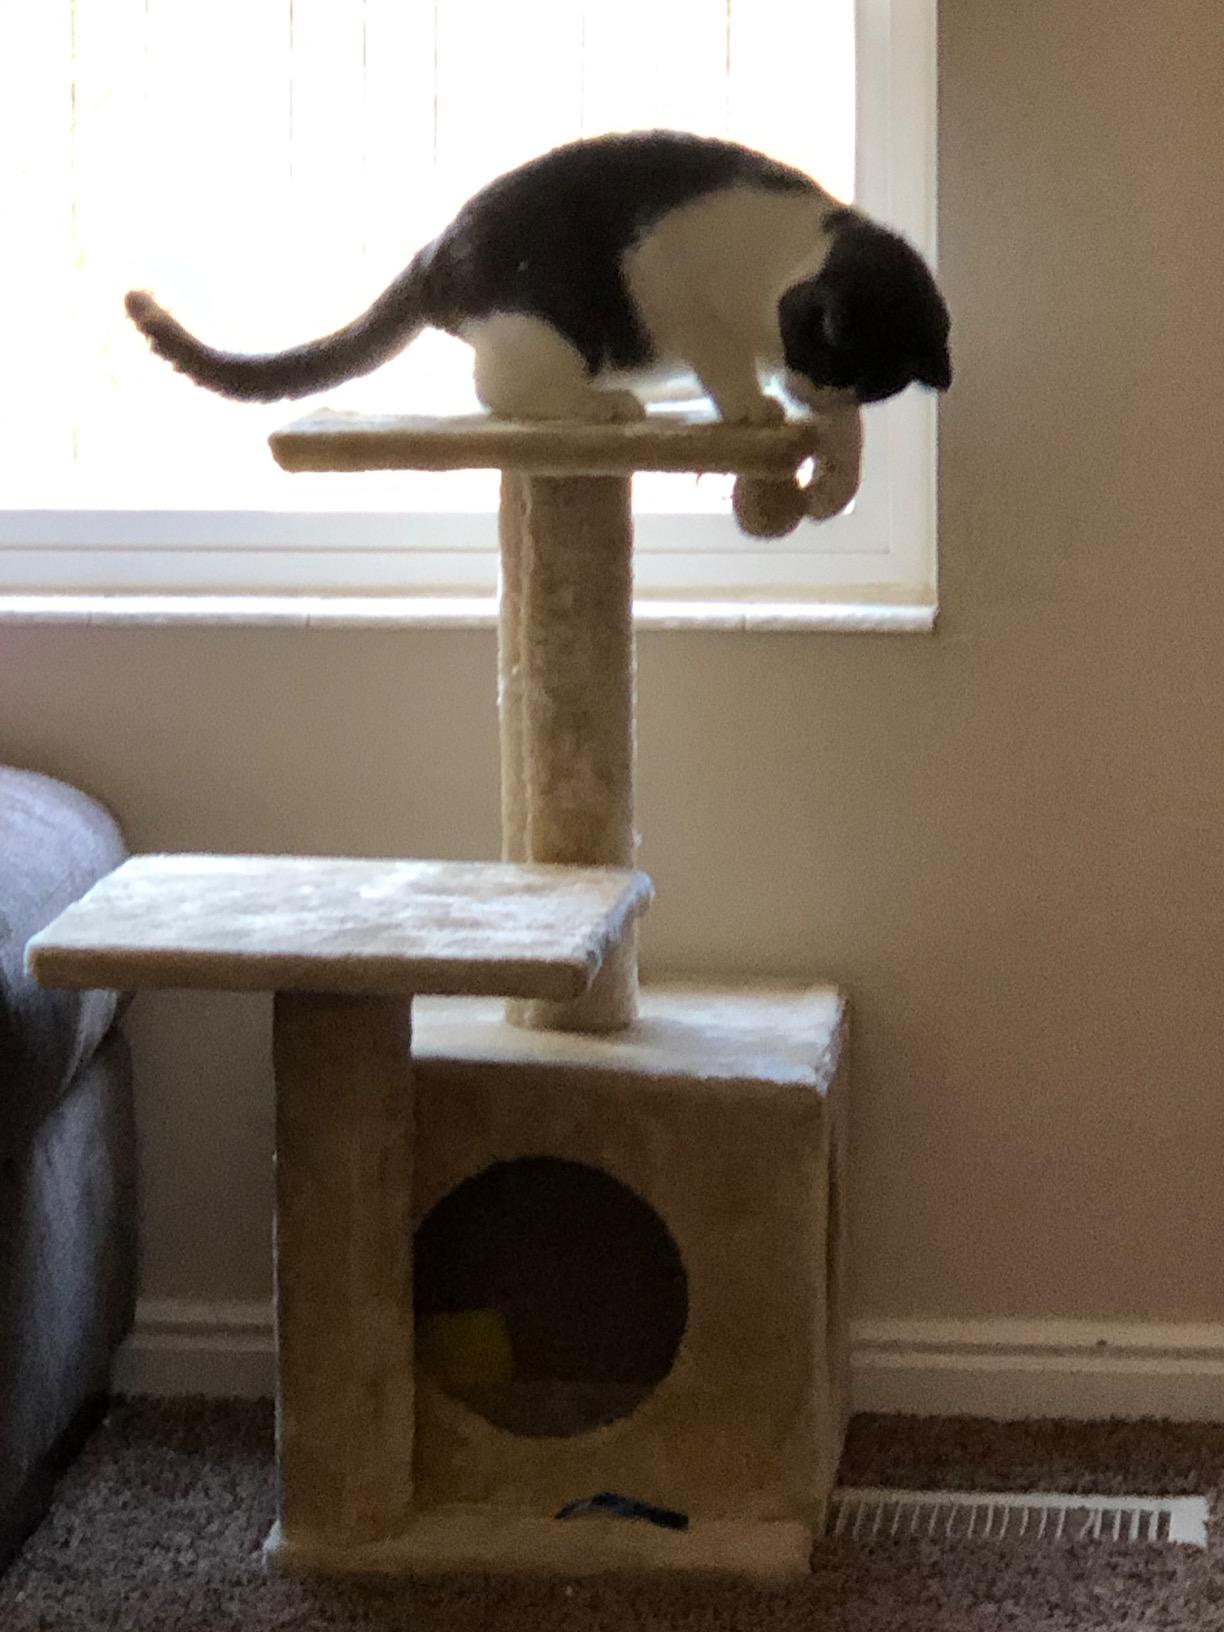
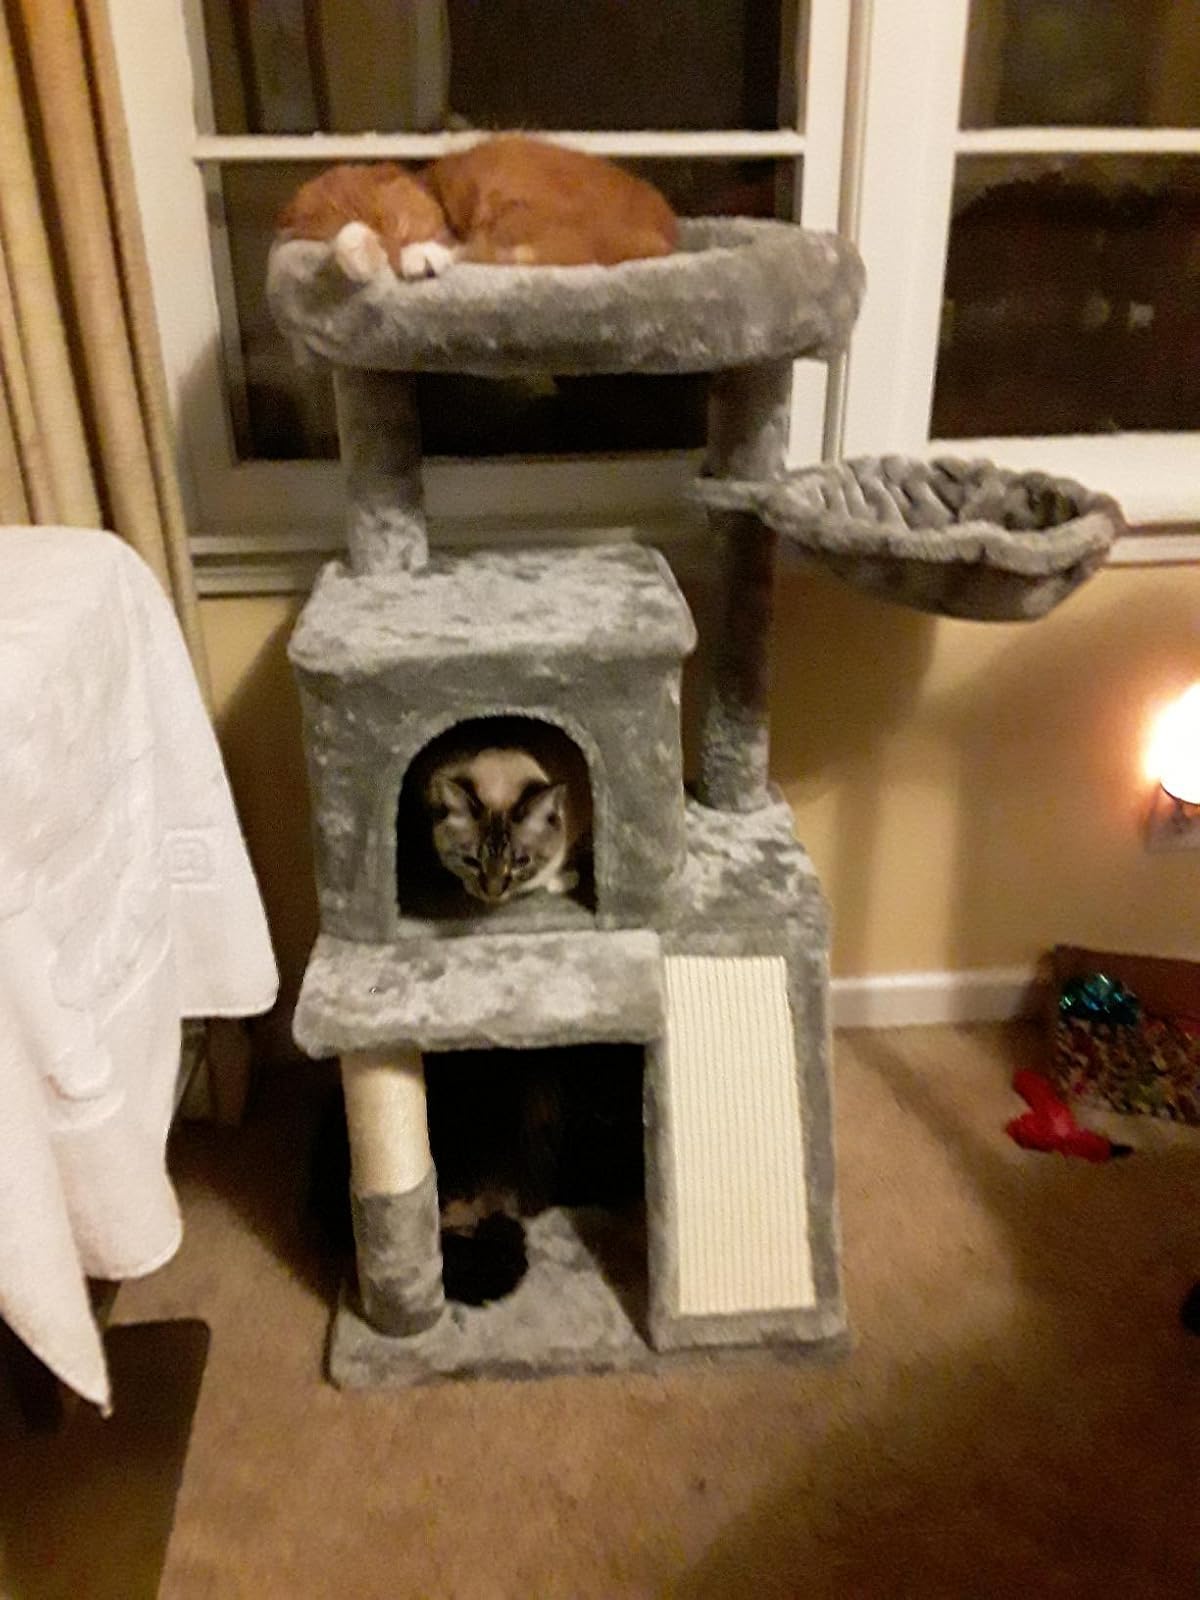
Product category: items_cat tree
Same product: no